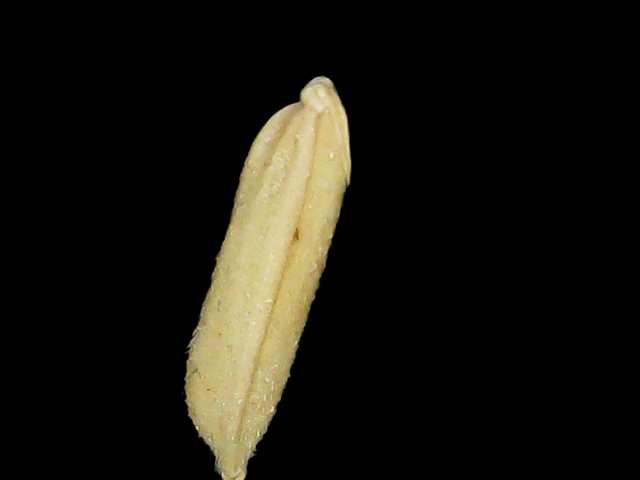
Rice variety: Binadhan19